Flat white

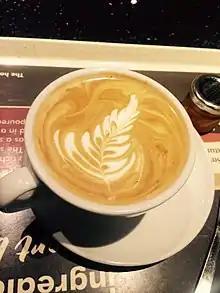
A flat white with latte art

A flat white is a coffee drink consisting of espresso and steamed milk. It generally has a higher proportion of espresso to milk than a latte, and lacks the thick layer of foam in a cappuccino. While the origin of the flat white is unclear, café owners in both Australia and New Zealand claim its invention.